Firehose (band)

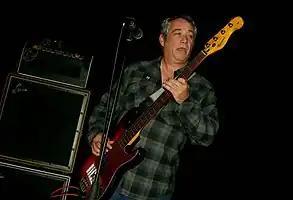
Mike Watt of Firehose in 2013

Firehose (stylized as fIREHOSE) was an American alternative rock band consisting of Mike Watt (bass, vocals), Ed Crawford (guitar, vocals), and George Hurley (drums). They were initially active from 1986 to 1994, and briefly reunited in 2012.